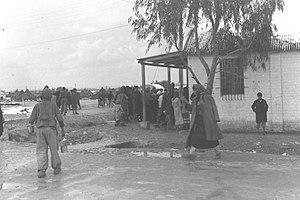
Les Juifs yéménites sont des Juifs qui vivaient, ou dont les ancêtres récents vivaient au Yémen, dans la pointe sud de la péninsule Arabique. Ils forment un groupe majeur des Juifs arabes et plus largement des Juifs orientaux dits Mizrahim.